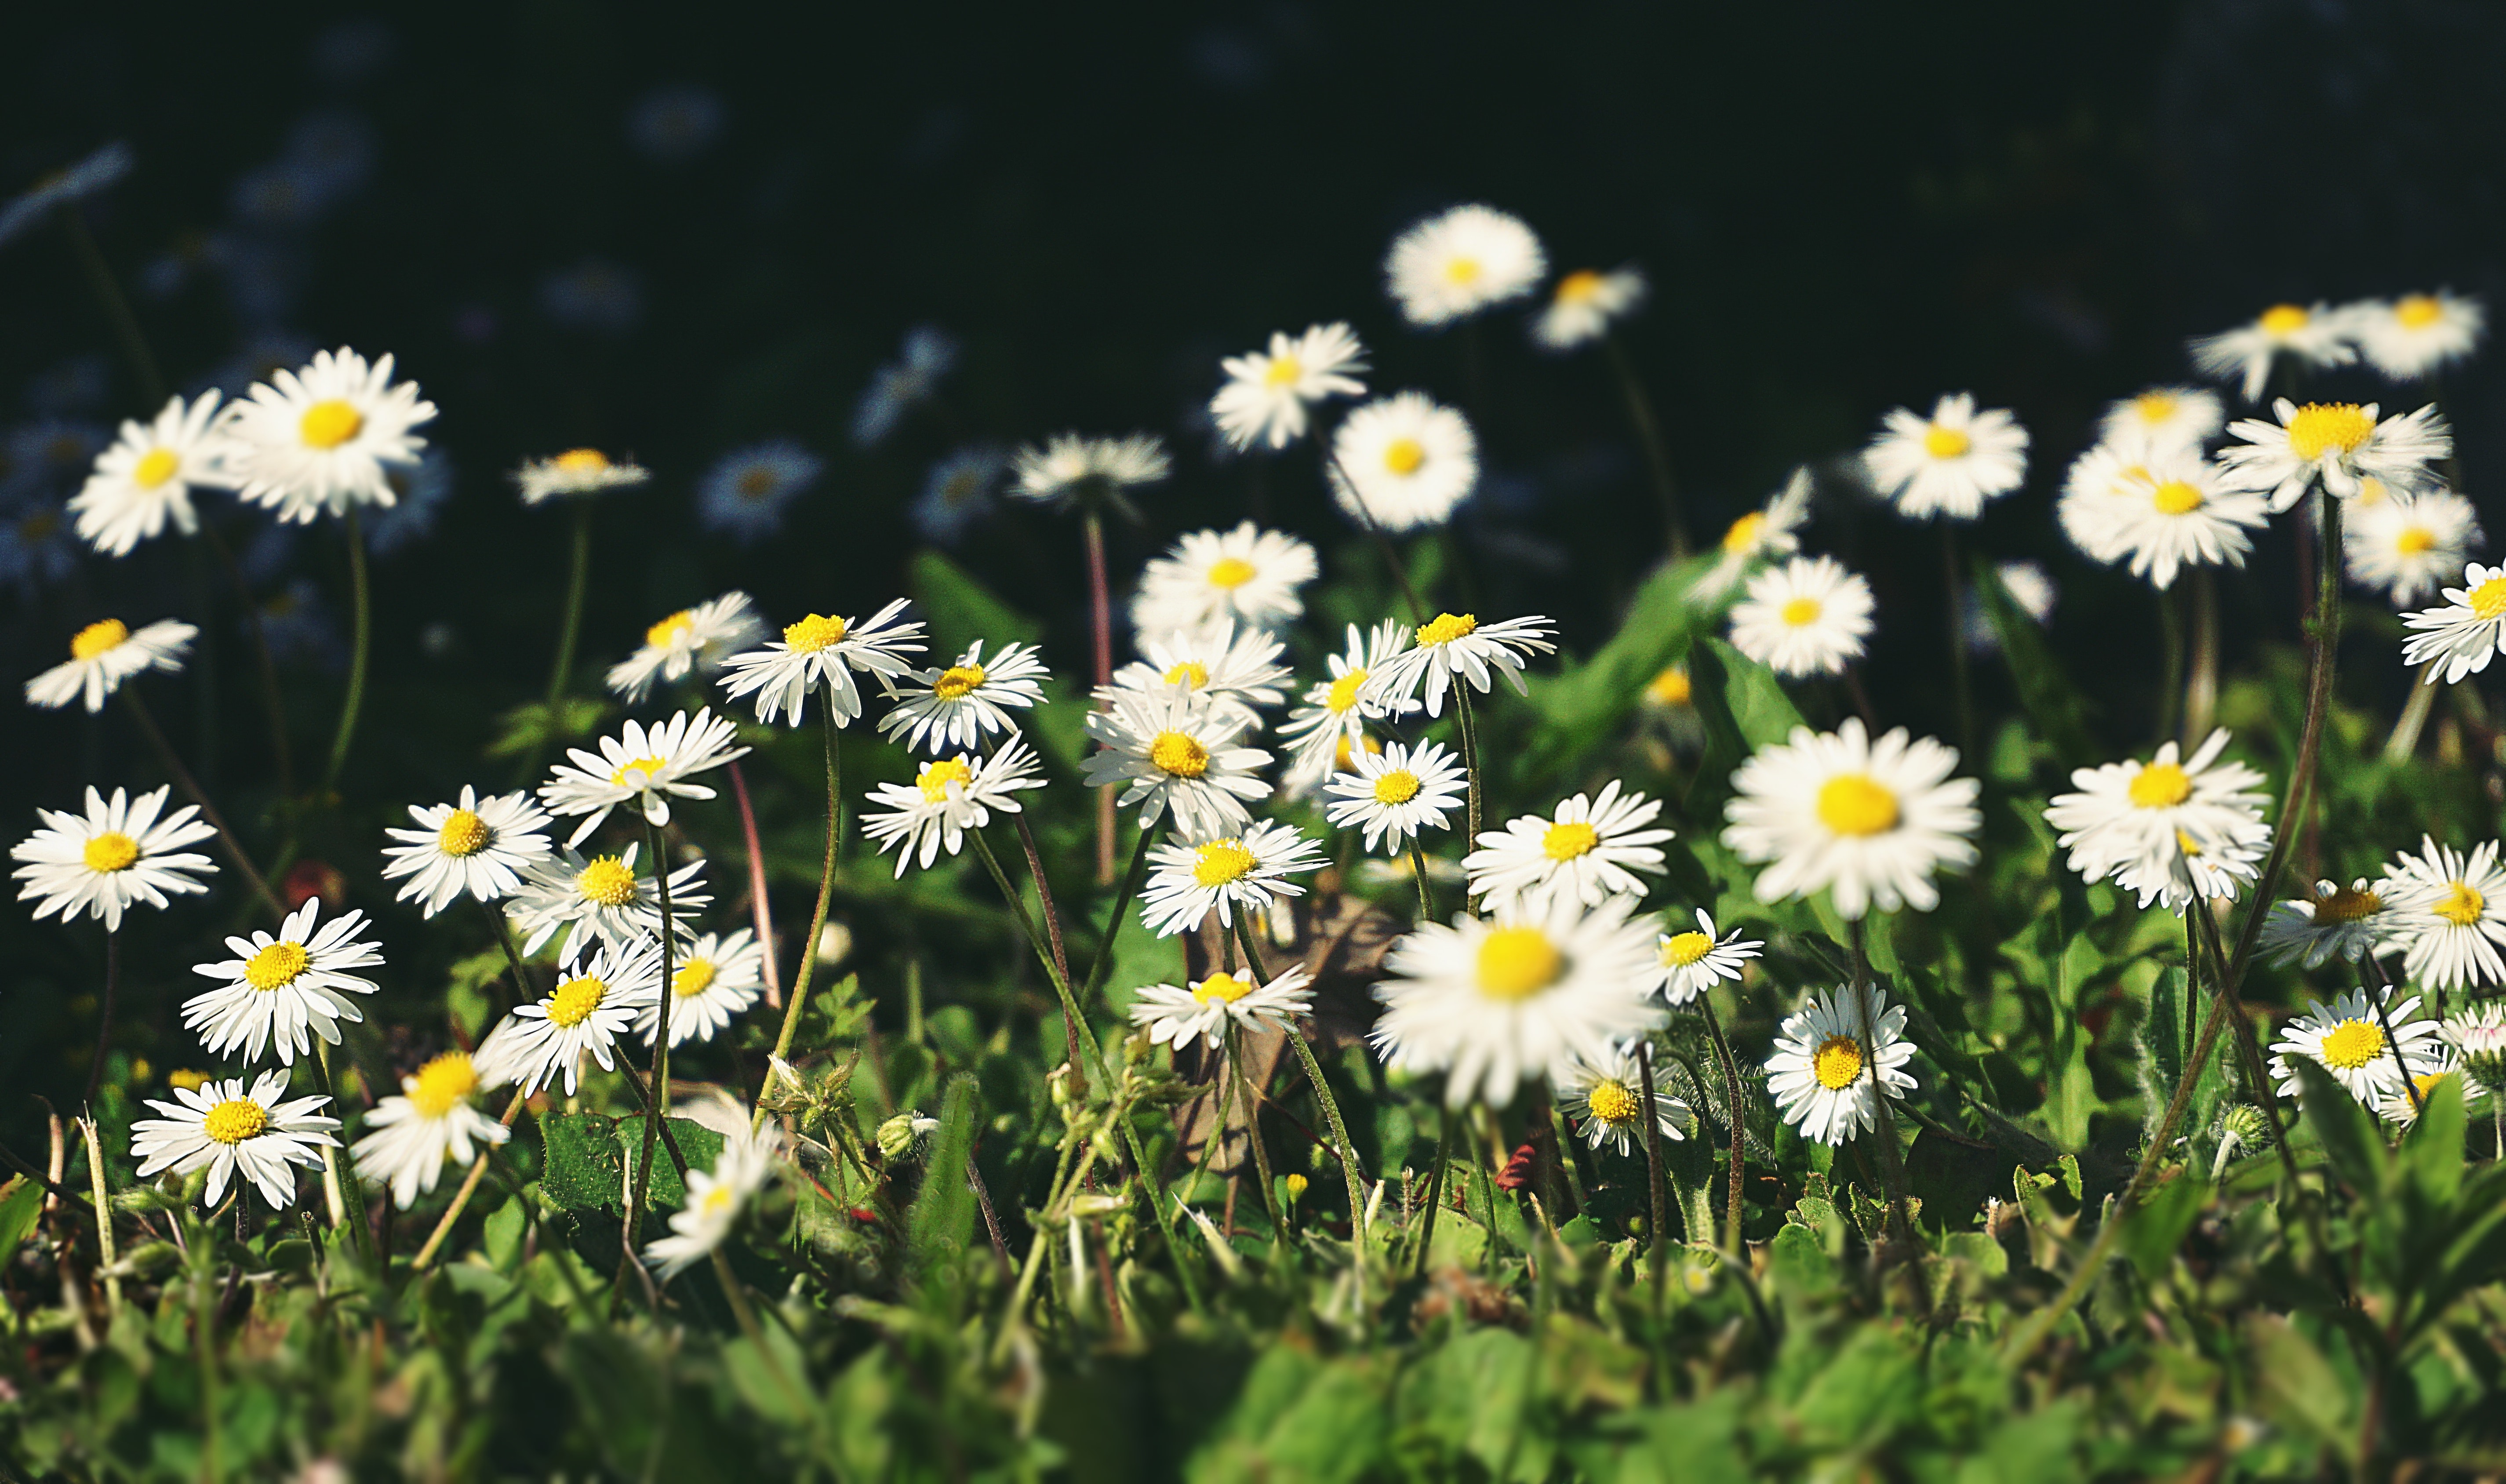
flower, daisy, plant, chamaemelum nobile, flora, oxeye daisy, daisy family, spring, flowering plant, grass, wildflower, meadow, tanacetum parthenium